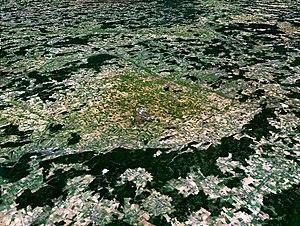
L'astroblème du Nördlinger Ries est une dépression dans l'ouest de la Bavière, en Allemagne, située au nord du Danube, dans le district de Donau-Ries.